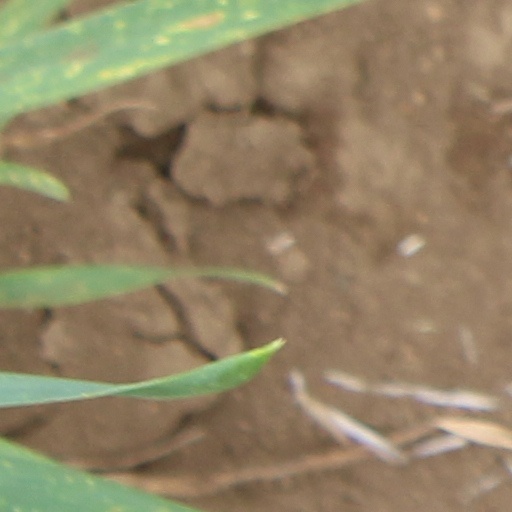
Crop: wheat